E. C. Warriner

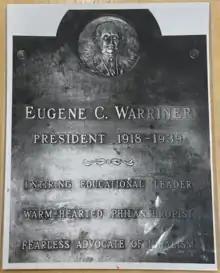
Plaque dedicated to E. C. Warriner, recognizing him as an "Untiring Educational Leader, Warm-Hearted Philanthropist, and Fearless Advocate of Idealism"

Warriner wrote the 1913 text "The Teaching of English Classics in the Grammar Grades", published by Riverside Press (a division of Houghton Mifflin) and used widely in U.S. schools at the time. Warriner published the text when he was the Superintendent of Saginaw Public Schools. "The Teaching of English Classics", not only included classic fiction such as Charles Dickens' "A Christmas Carol", but also American contributions such as Abraham Lincoln's Gettysburg Address. A lover of literature, and a believer in its power to cultivate character, Warriner published the widely used text for the purpose of helping the young people of America love literature. His son, John E. Warriner, wrote the popular text "Warriner's English Grammar and Composition". E. C. Warriner, also renowned for his generosity and philanthropy, promoted education in this way. One newspaper recounts how Warriner and his wife donated a library full of books to an event hosted by the Girl Scouts of the USA in the hopes of promoting both literature and education within the girls' formative years.